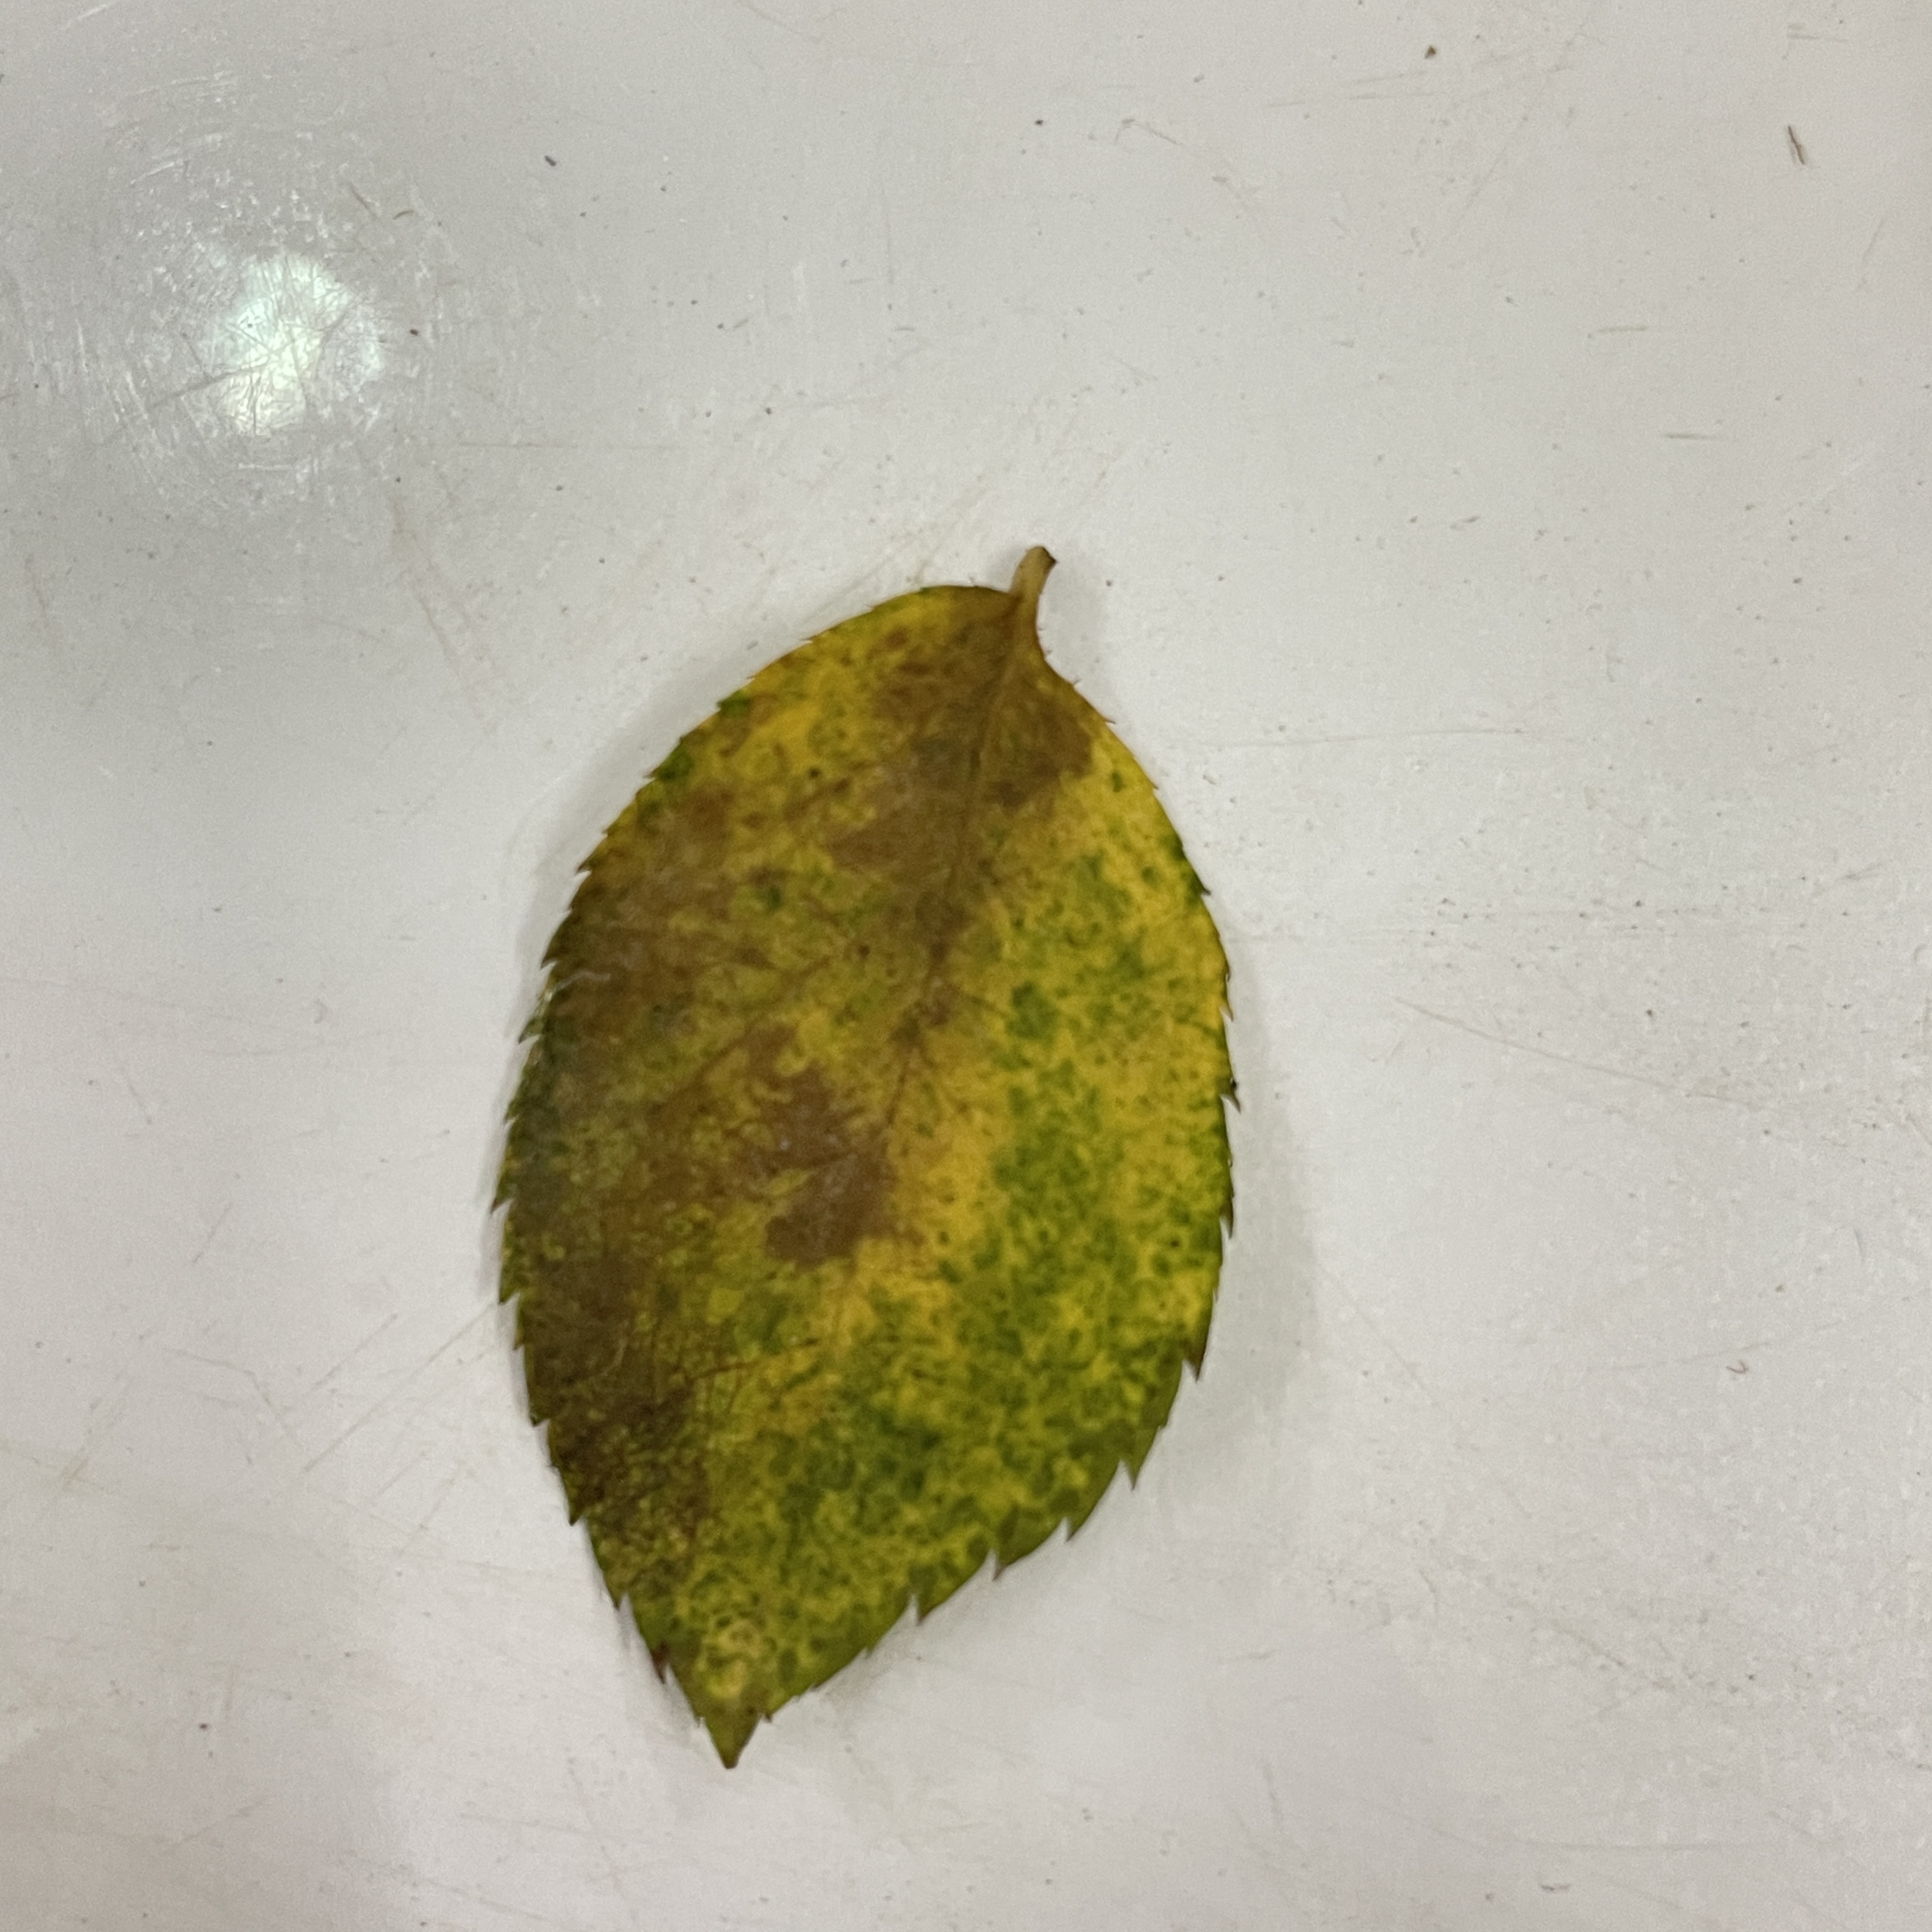
Label: Black Spot